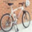
Label: bicycle